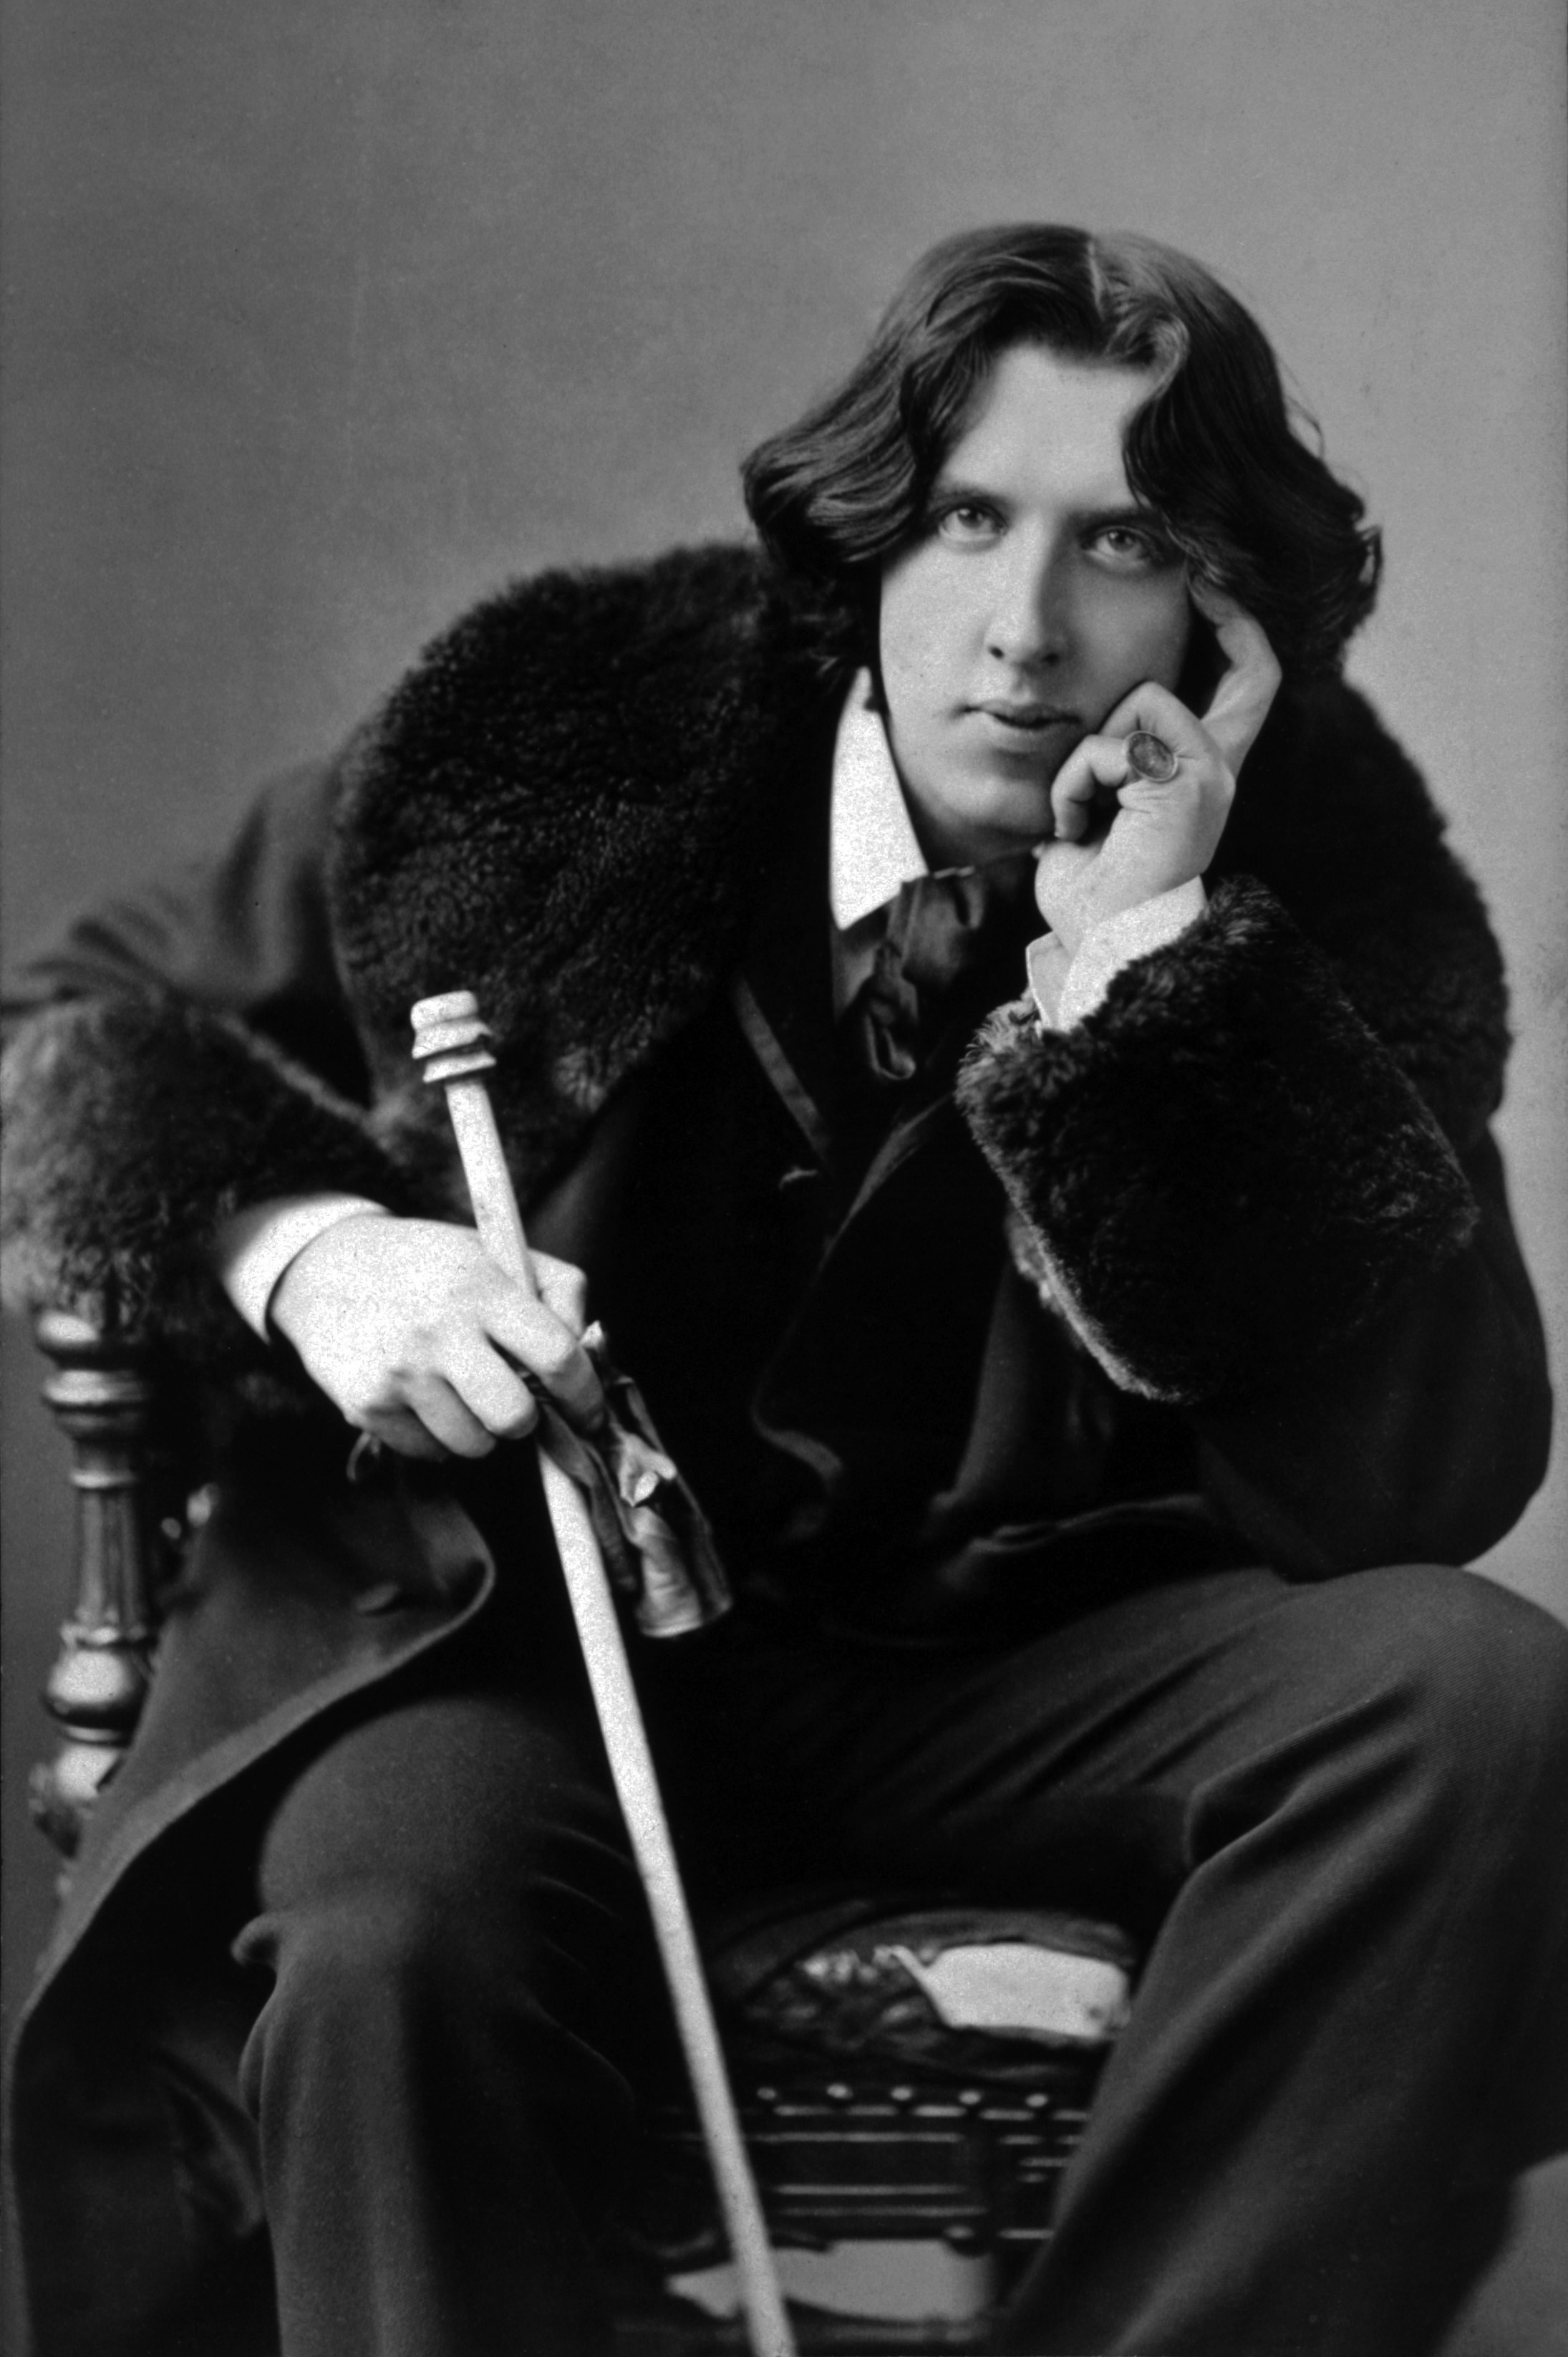
man, person, black and white, photography, singer, portrait, model, fashion, musician, black, monochrome, lady, singing, photograph, elegant, guitarist, author, costume, poet, 1882, interaction, photo shoot, black and white photo, fur coat, playwright, monochrome photography, novelist, film noir, goth subculture, oscar wilde, irish writer, novel new theater, esthete and dandy, in 1890 the portrait of dorian gray, birth death 1854 1900, vilde